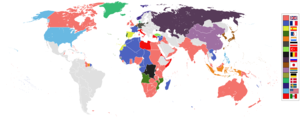
La décolonisation est un processus d'émancipation des territoires coloniaux vis-à-vis des métropoles colonisatrices. Elle conduit le plus souvent à l'indépendance des pays colonisés. Commencée dès 1775 en Amérique, c'est au lendemain de la Seconde Guerre mondiale que le terme naît, alors que le phénomène prend une ampleur mondiale avec le développement des premiers nationalismes émergents au début du XXᵉ siècle. L'Organisation des Nations unies offre un contexte favorable à la décolonisation.